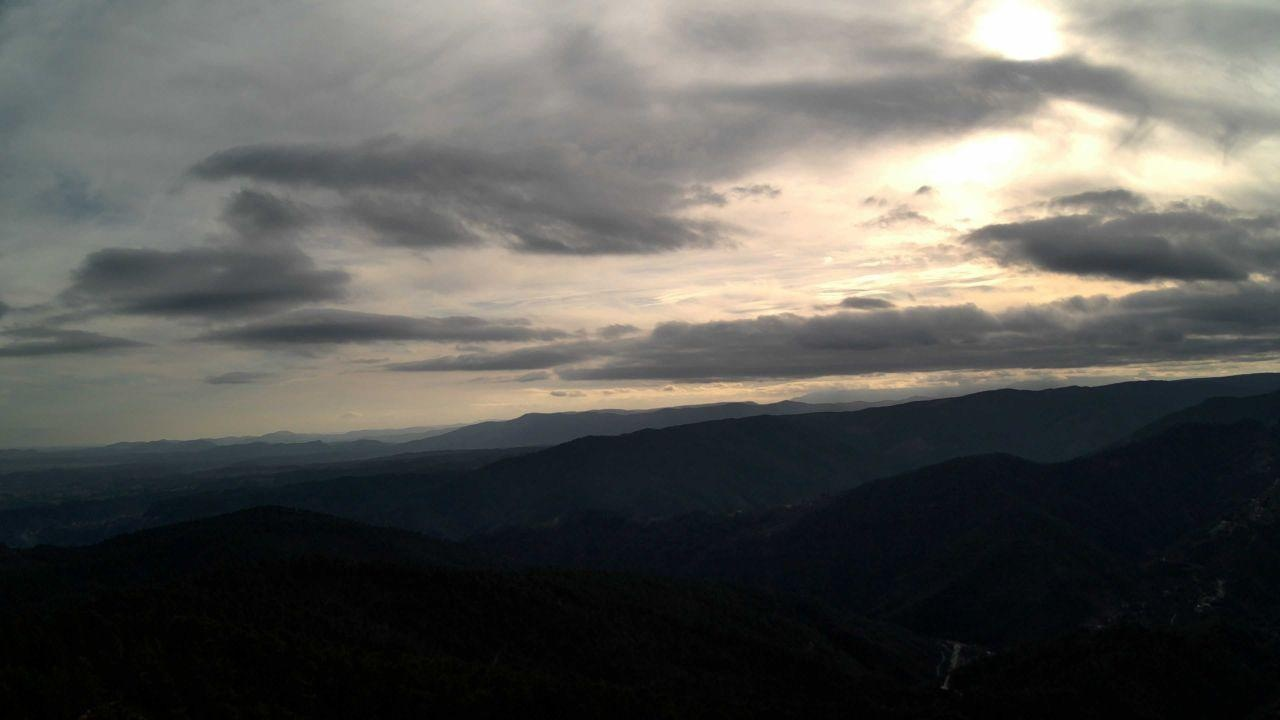
Fire: no
Smoke: yes